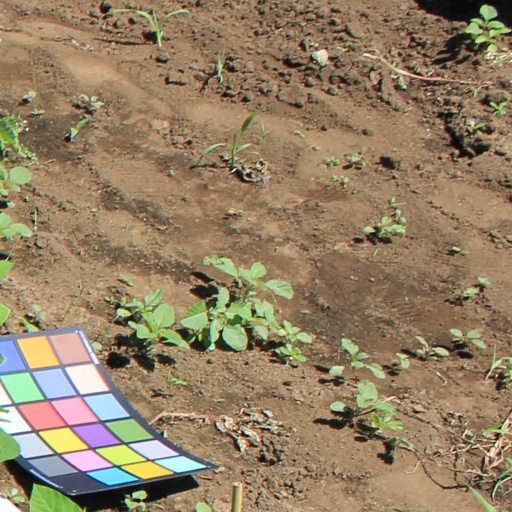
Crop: soybean